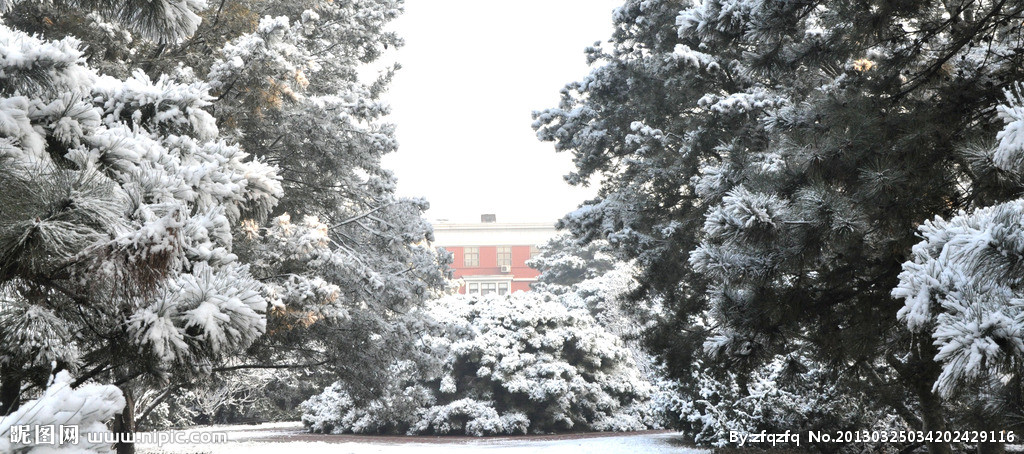
Weather: snow or frosty